Zeki Müren

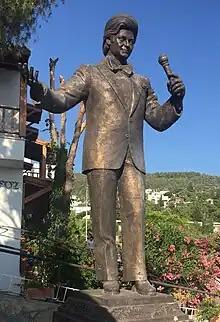
The statue of Zeki Müren in front of his house in Bodrum, where he settled before his death.

Zeki Müren (6 December 1931 – 24 September 1996) was a Turkish singer, composer, songwriter, actor and poet. Known by the nicknames "The Sun of Art" and "Pasha", he was one of the prominent figures of Turkish classical music. Due to his contributions to the art industry, he was named a "State Artist" in 1991. He was the first singer to receive a gold certification in Turkey and throughout his career recorded and released hundreds of songs on cassettes and phonograph records.